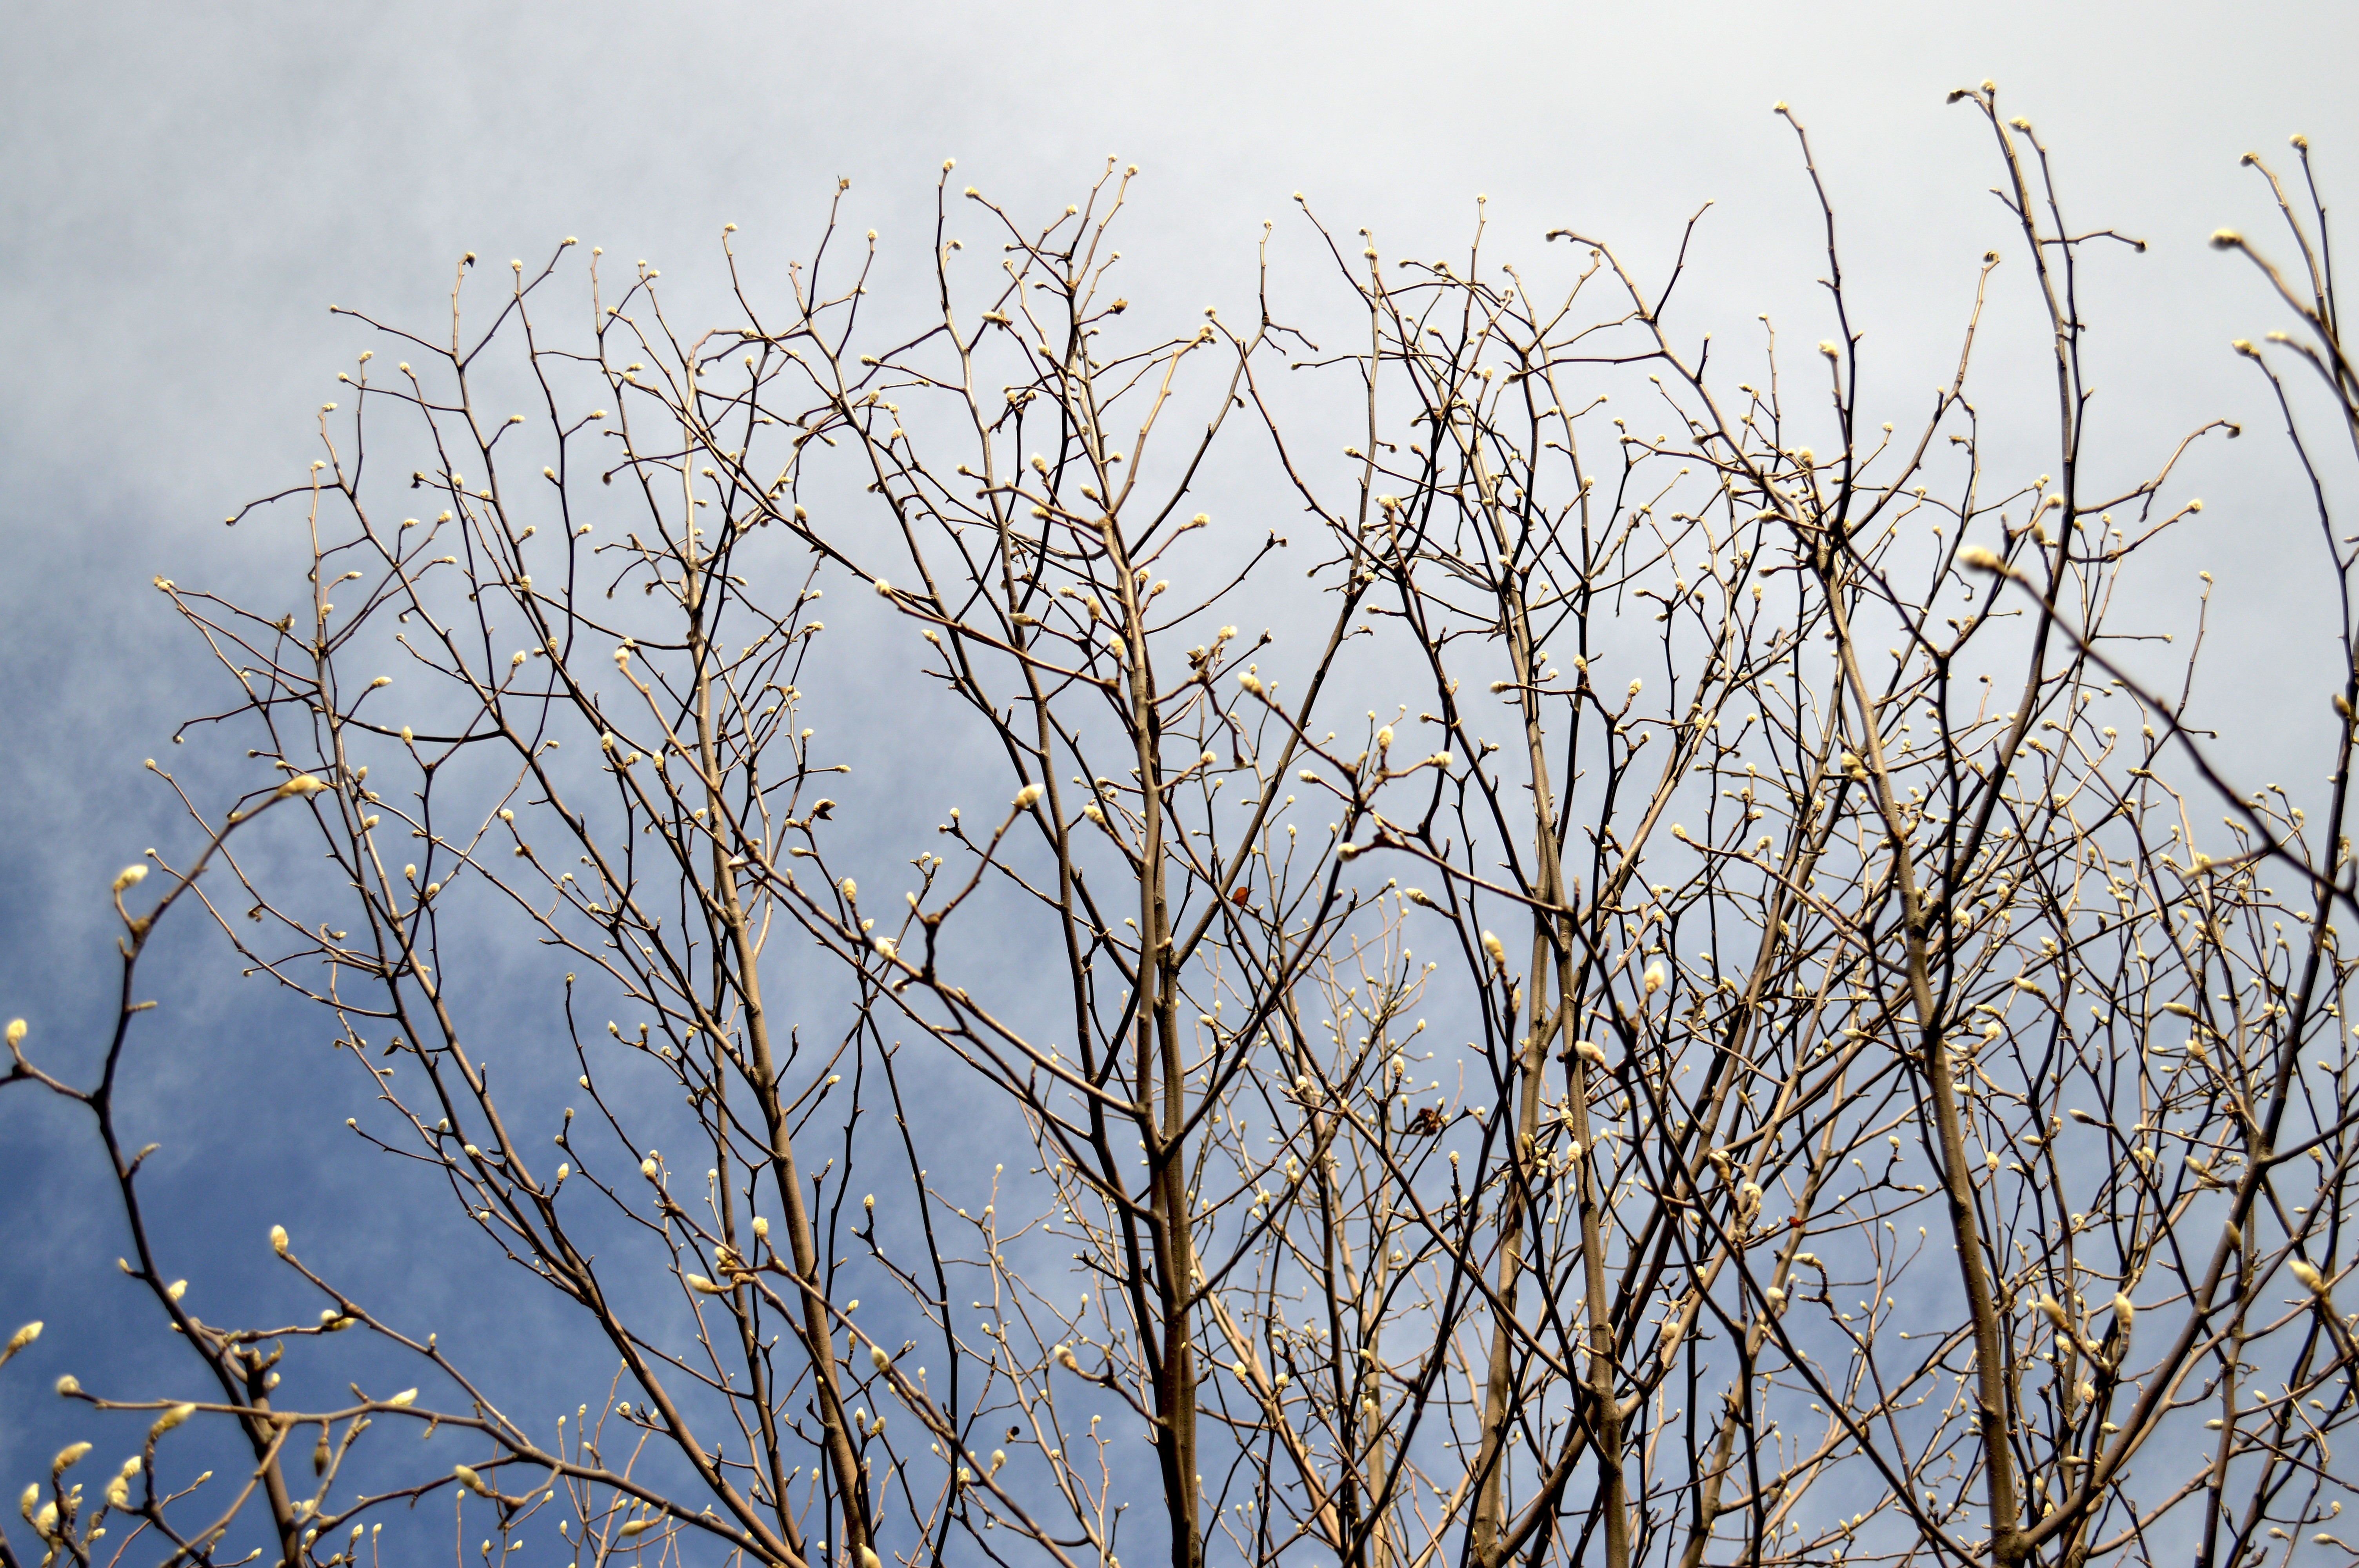
landscape, tree, nature, grass, branch, winter, plant, sky, sunlight, morning, leaf, flower, frost, pattern, spring, autumn, fresh, flora, season, twig, blue sky, trees, background, beautiful, small fresh, freezing, the scenery, white cloud, atmospheric phenomenon, grass family, plant stem, woody plant